Eric Devendorf

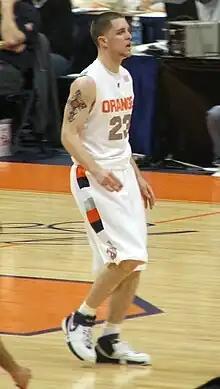
Devendorf with Syracuse in 2007

Eric Michael Devendorf (born April 21, 1987) is an American former professional basketball player. Devendorf played at Syracuse from 2005 to 2009. He averaged 15.7 points per game in his final season at Syracuse. He ranks 14th on the school's all-time scoring list with 1,680 points. Despite having one more year of eligibility remaining, Devendorf decided to leave Syracuse and embark on a pro career. He spent the next seven years playing professionally in the NBA D-League and in foreign countries such as Ukraine, Israel, Greece and New Zealand. In October 2016, he returned to Syracuse after being appointed to head coach Jim Boeheim's staff as assistant strength coach.